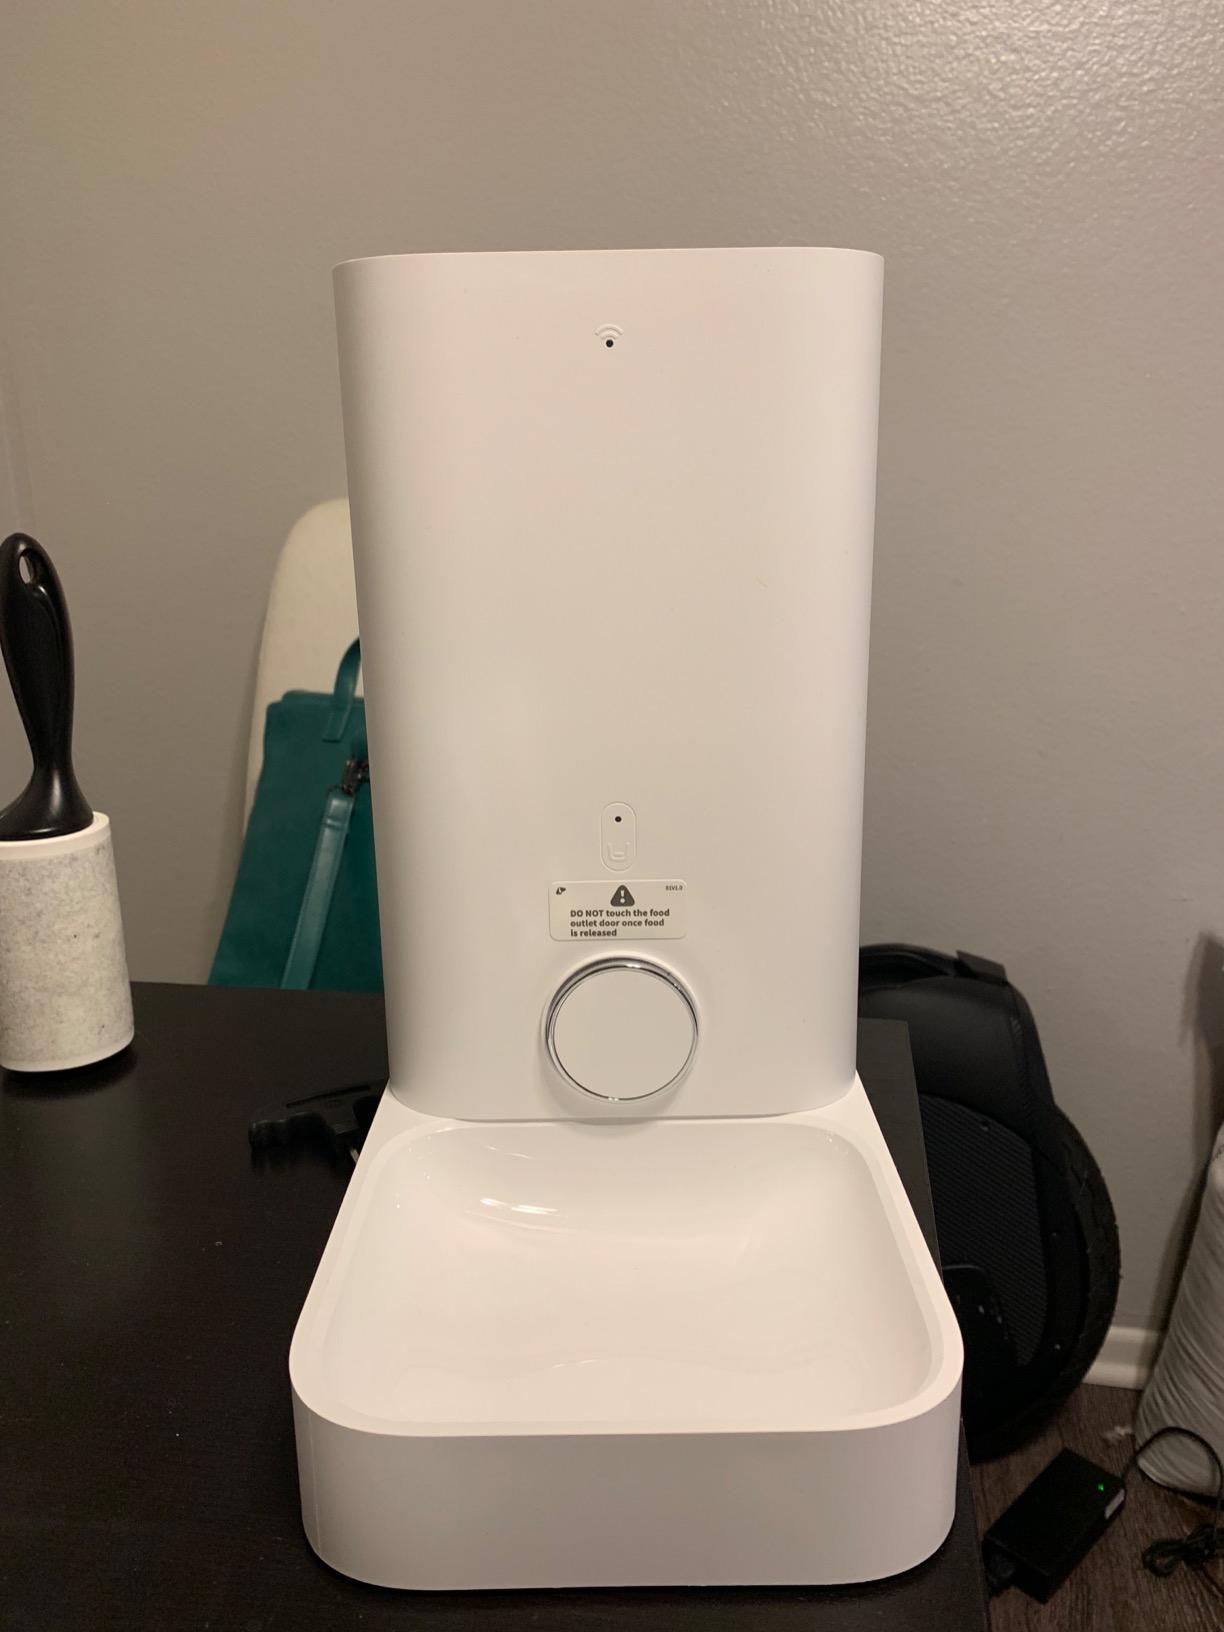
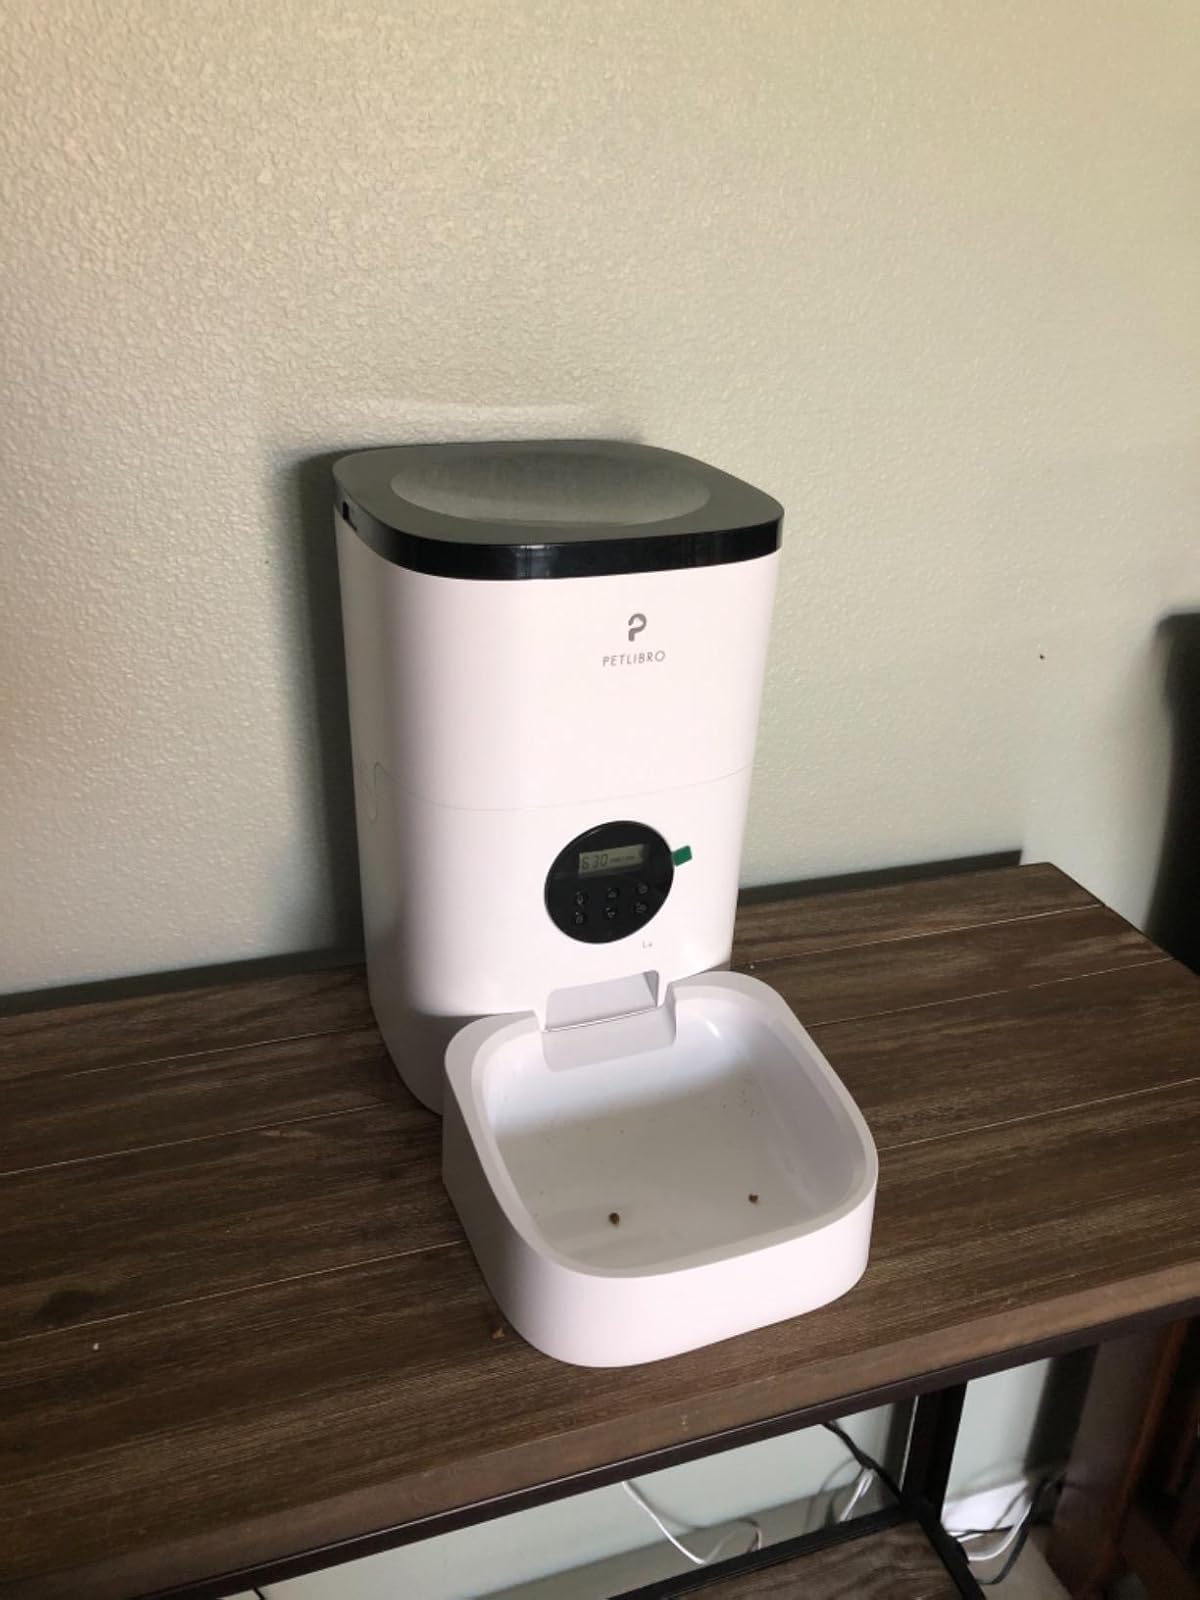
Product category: items_feeder
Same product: no